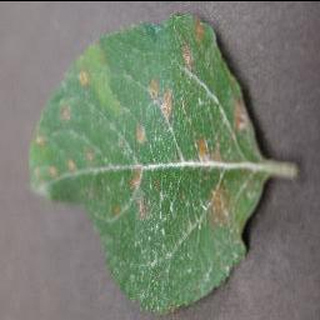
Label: apple_cedar_apple_rust